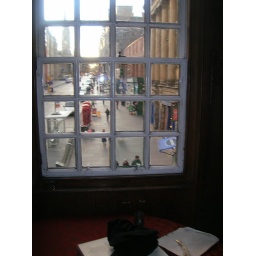
View outside of the window of John Knox's house in Edinburgh, Scotland.